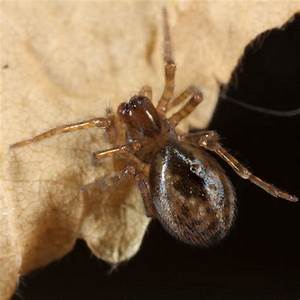
Label: spider